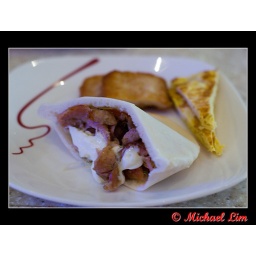
Kebabs in wrap, fish cake and omellete